Jarabe de Palo

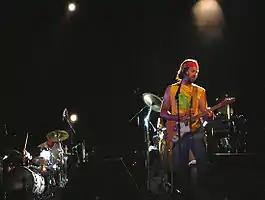
Jarabe de Palo in concert in 2005

Jarabe de Palo (literally "Wooden Stick Syrup" or, by virtue of the Spanish expression "dar un jarabe de palo", i.e. a "hell of a beating") was a Spanish rock band founded in 1996. The group was led by singer, songwriter and guitarist Pau Donés, whose death in 2020 caused the band to break up.